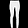
Label: Trouser